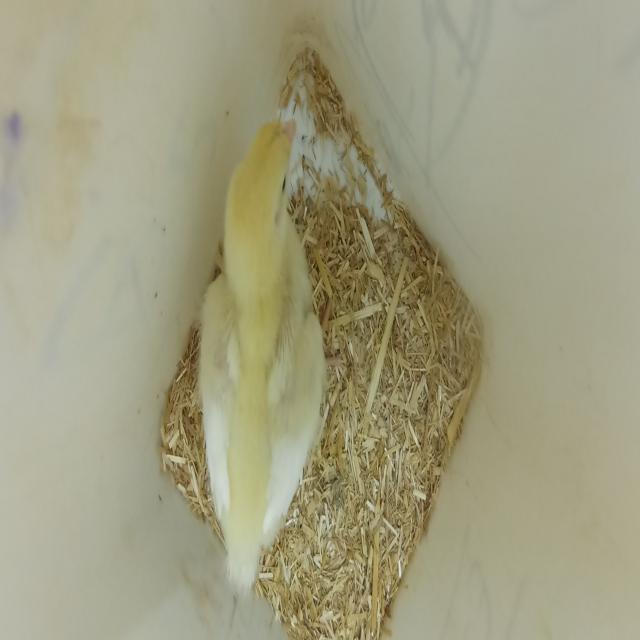
Weight: 227 g